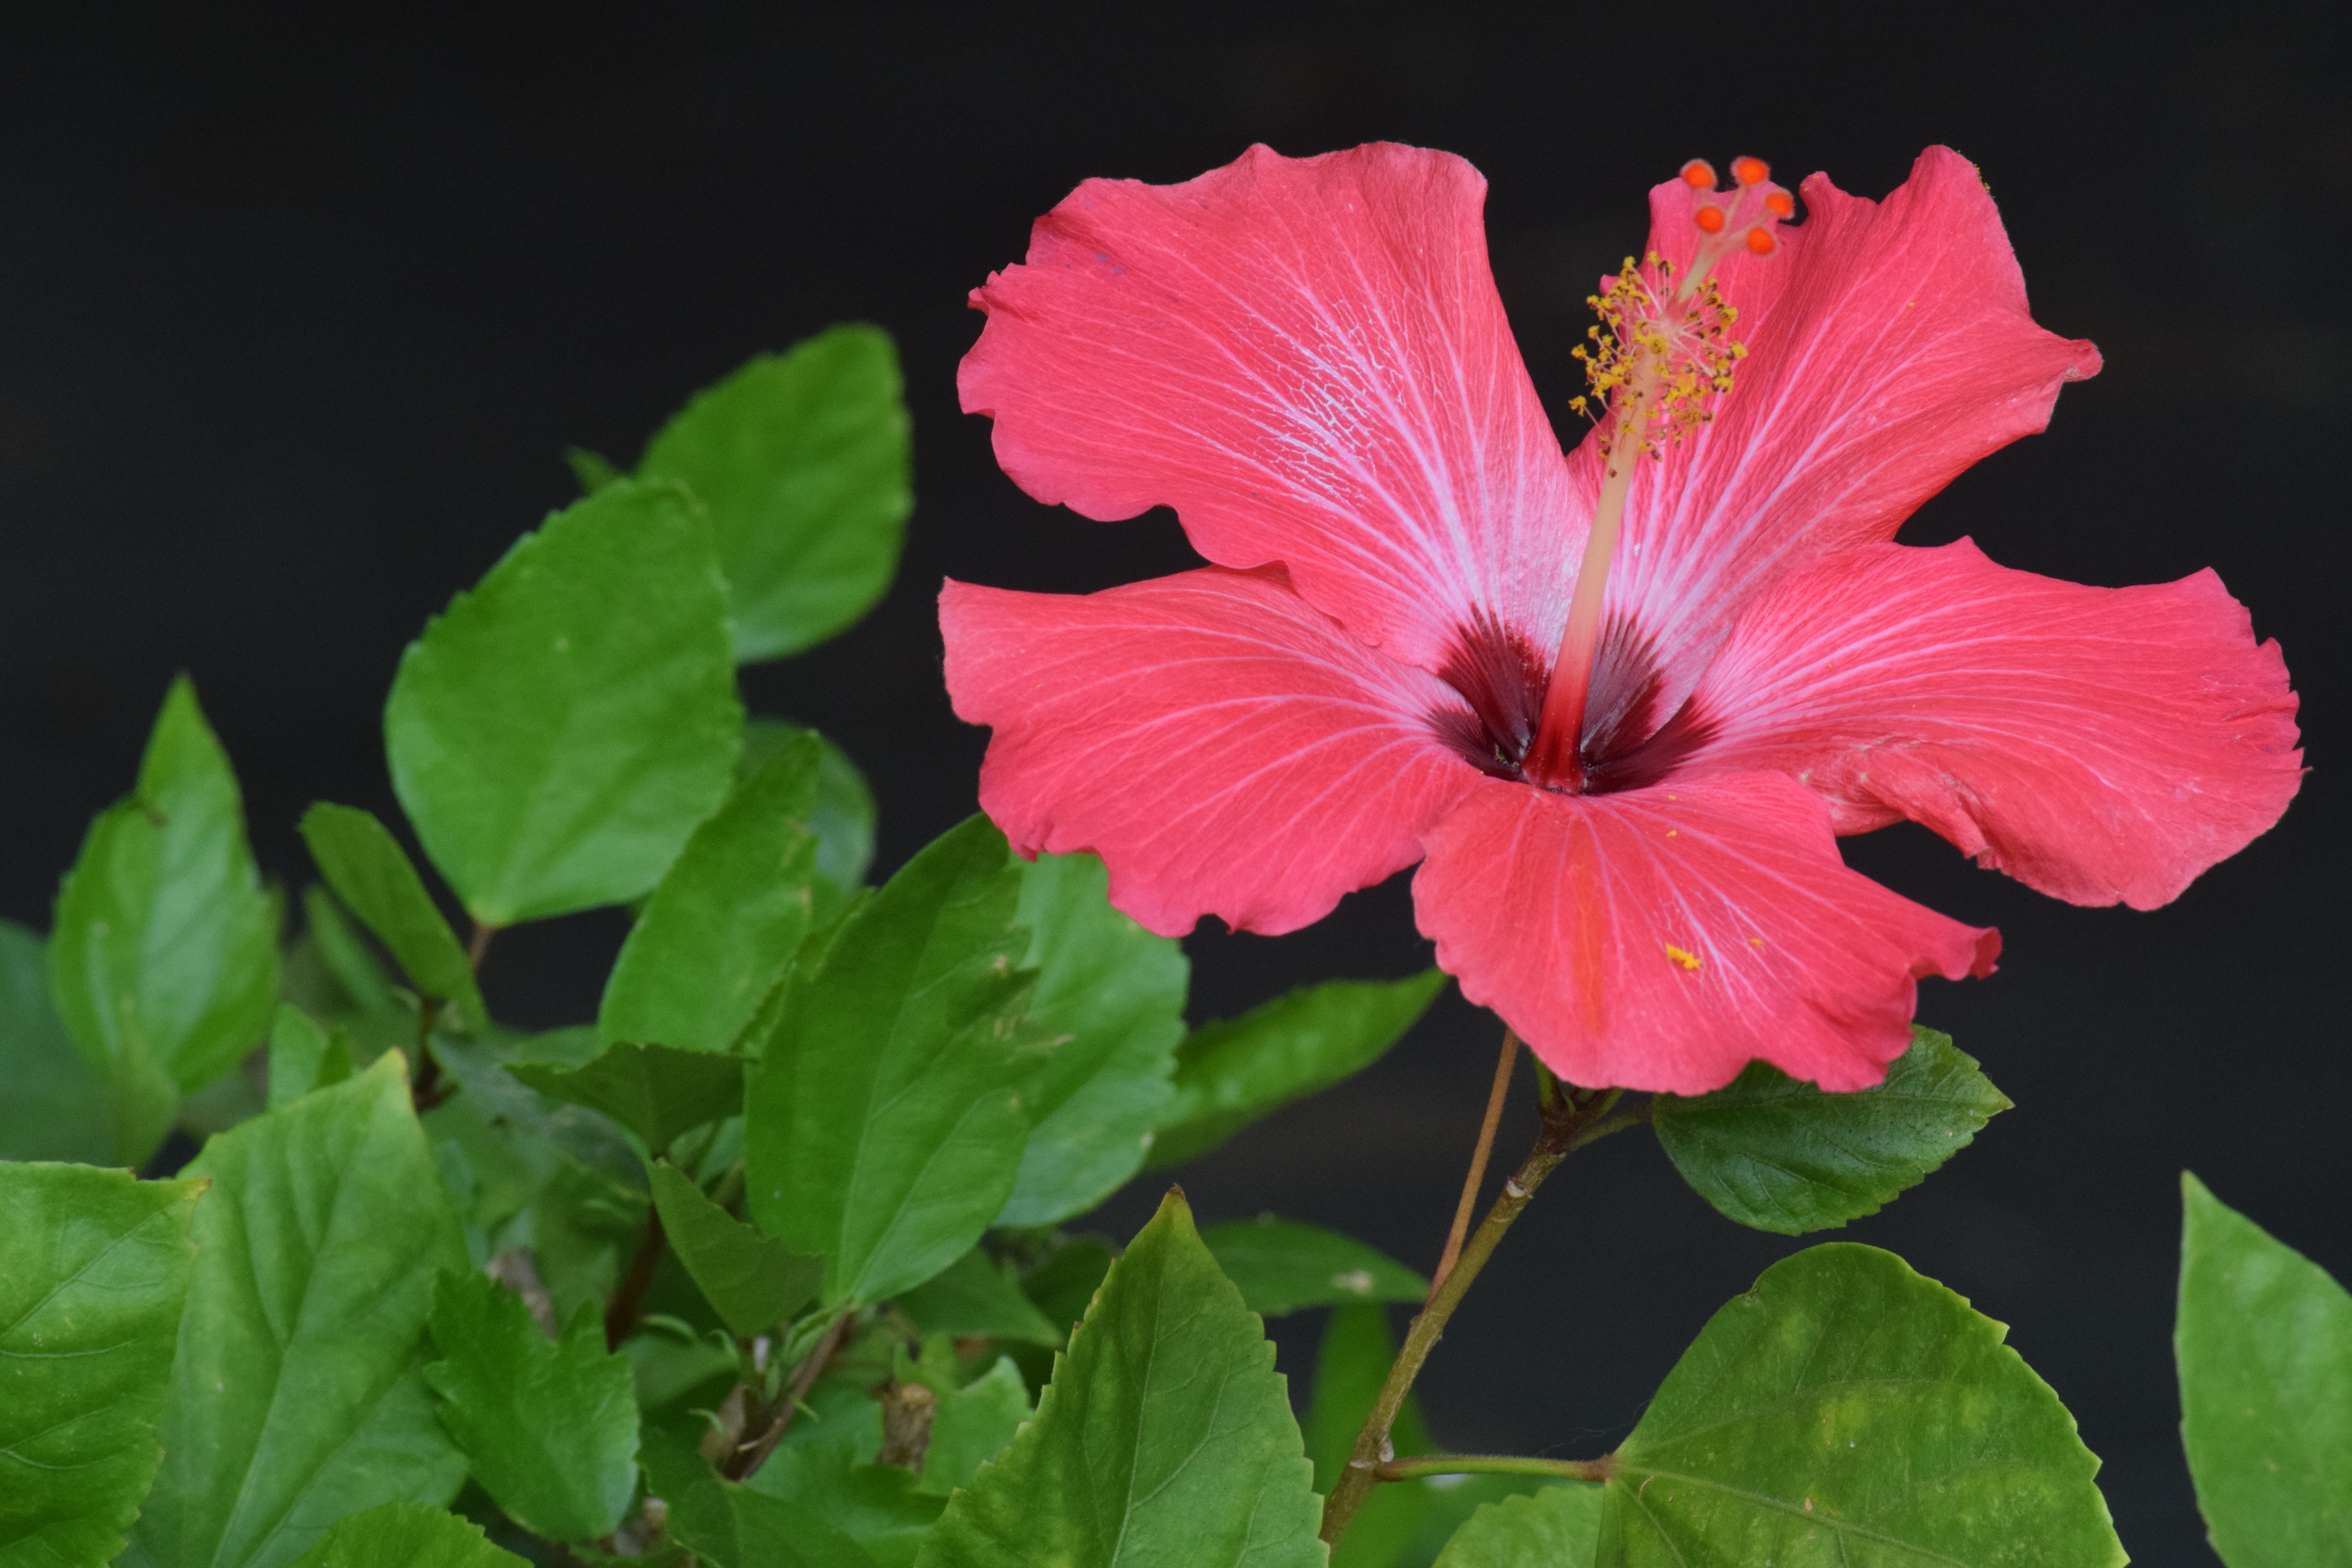
plant, flower, petal, flora, shrub, hibiscus, malvales, flowering plant, chinese hibiscus, annual plant, land plant, mallow family